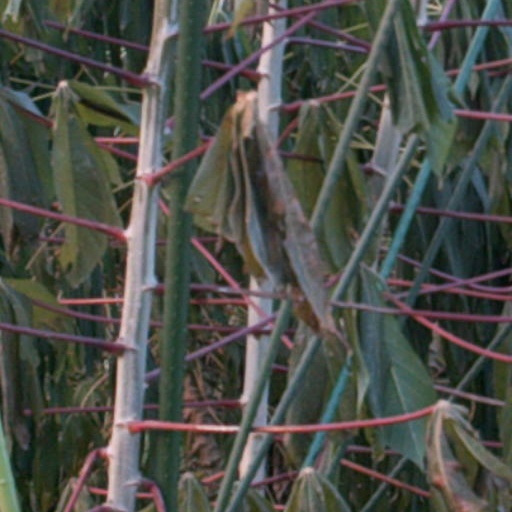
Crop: cassava